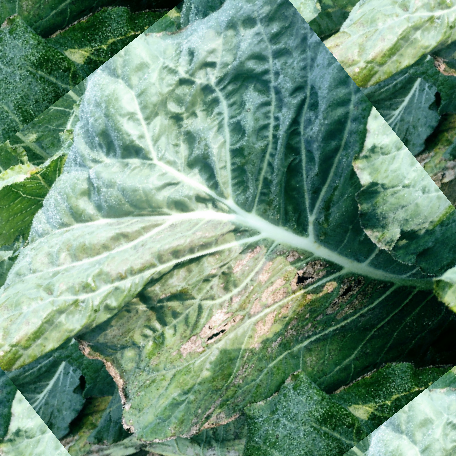
Label: Downy Mildew